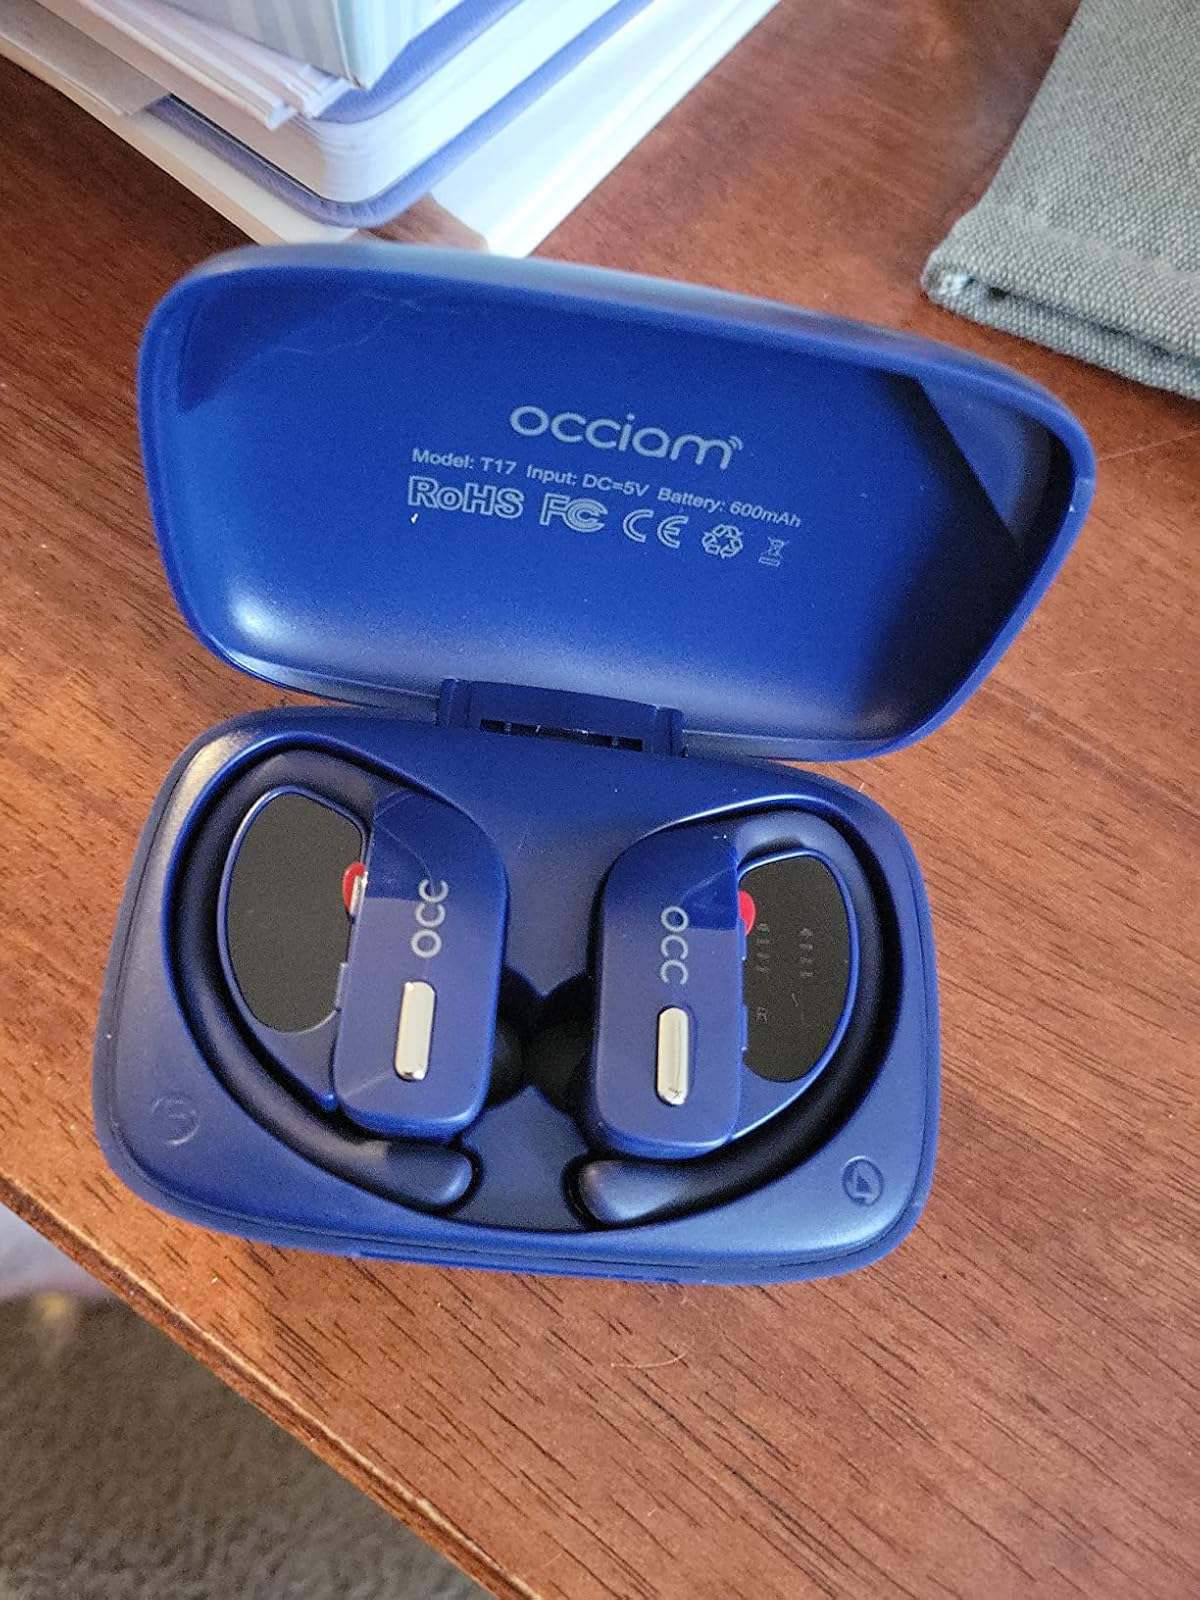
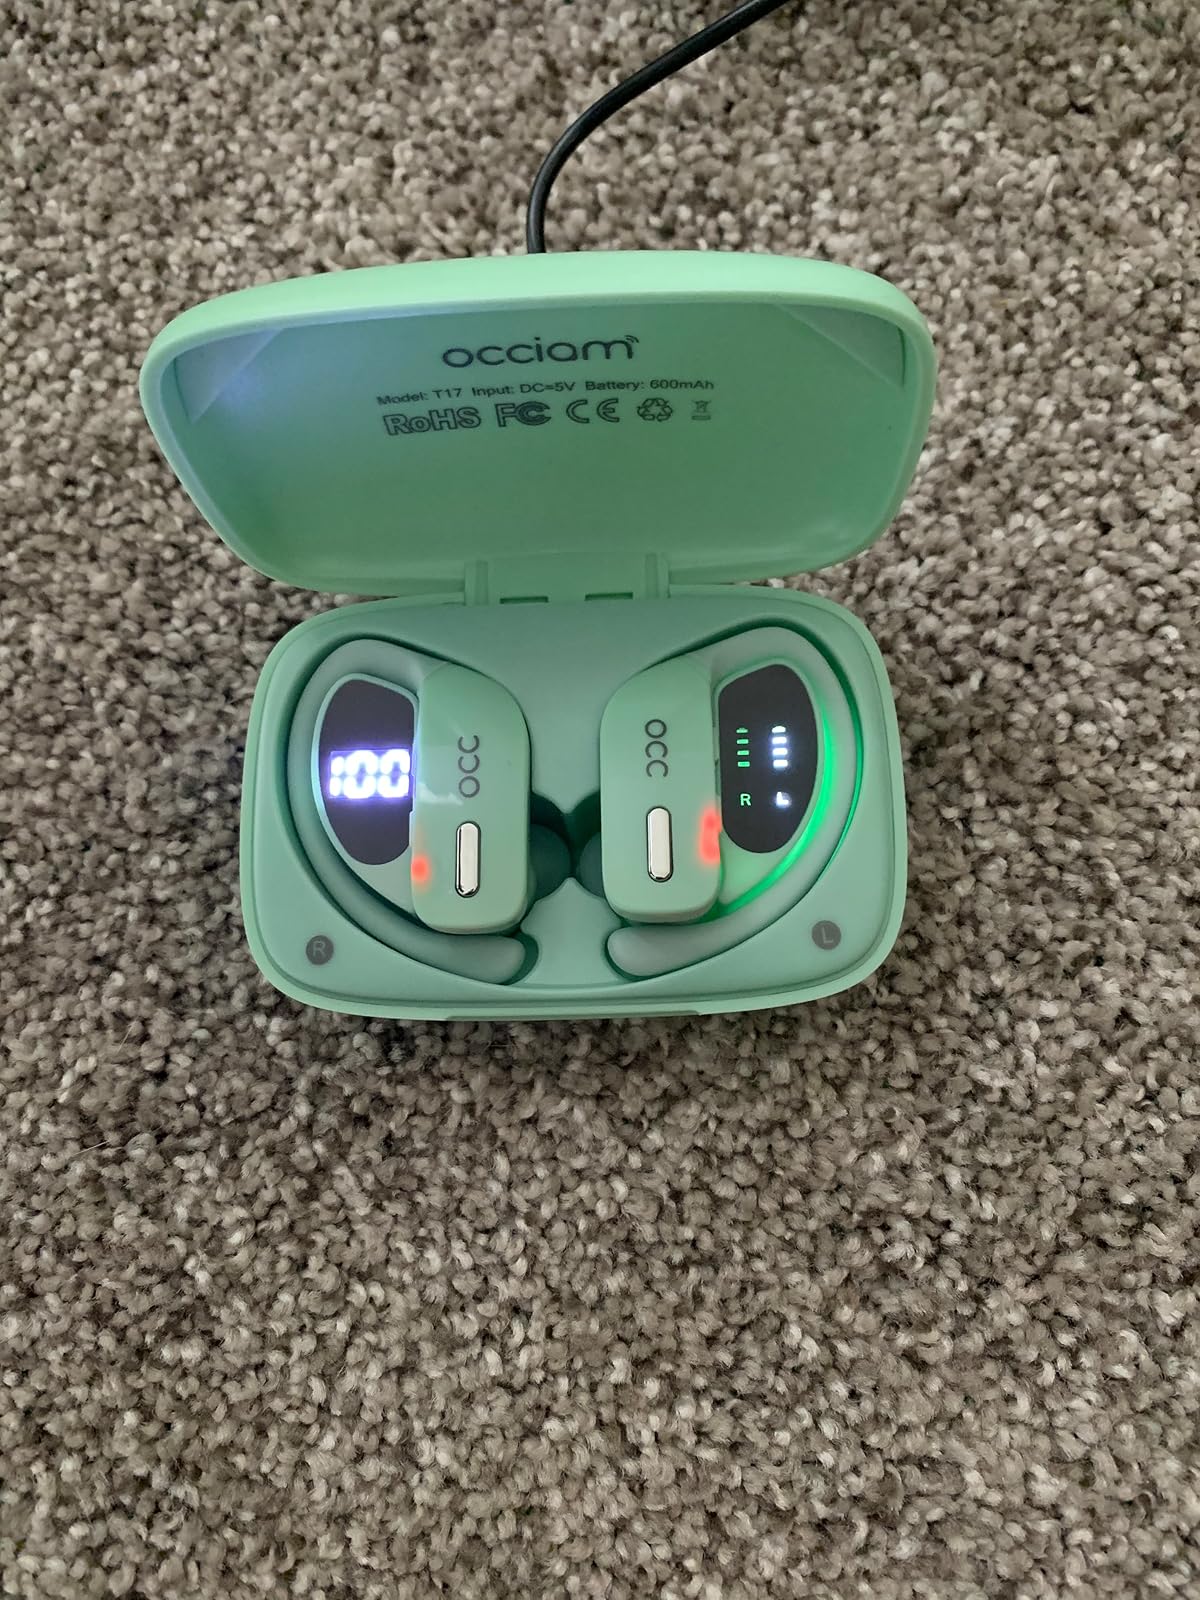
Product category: earbuds
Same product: no